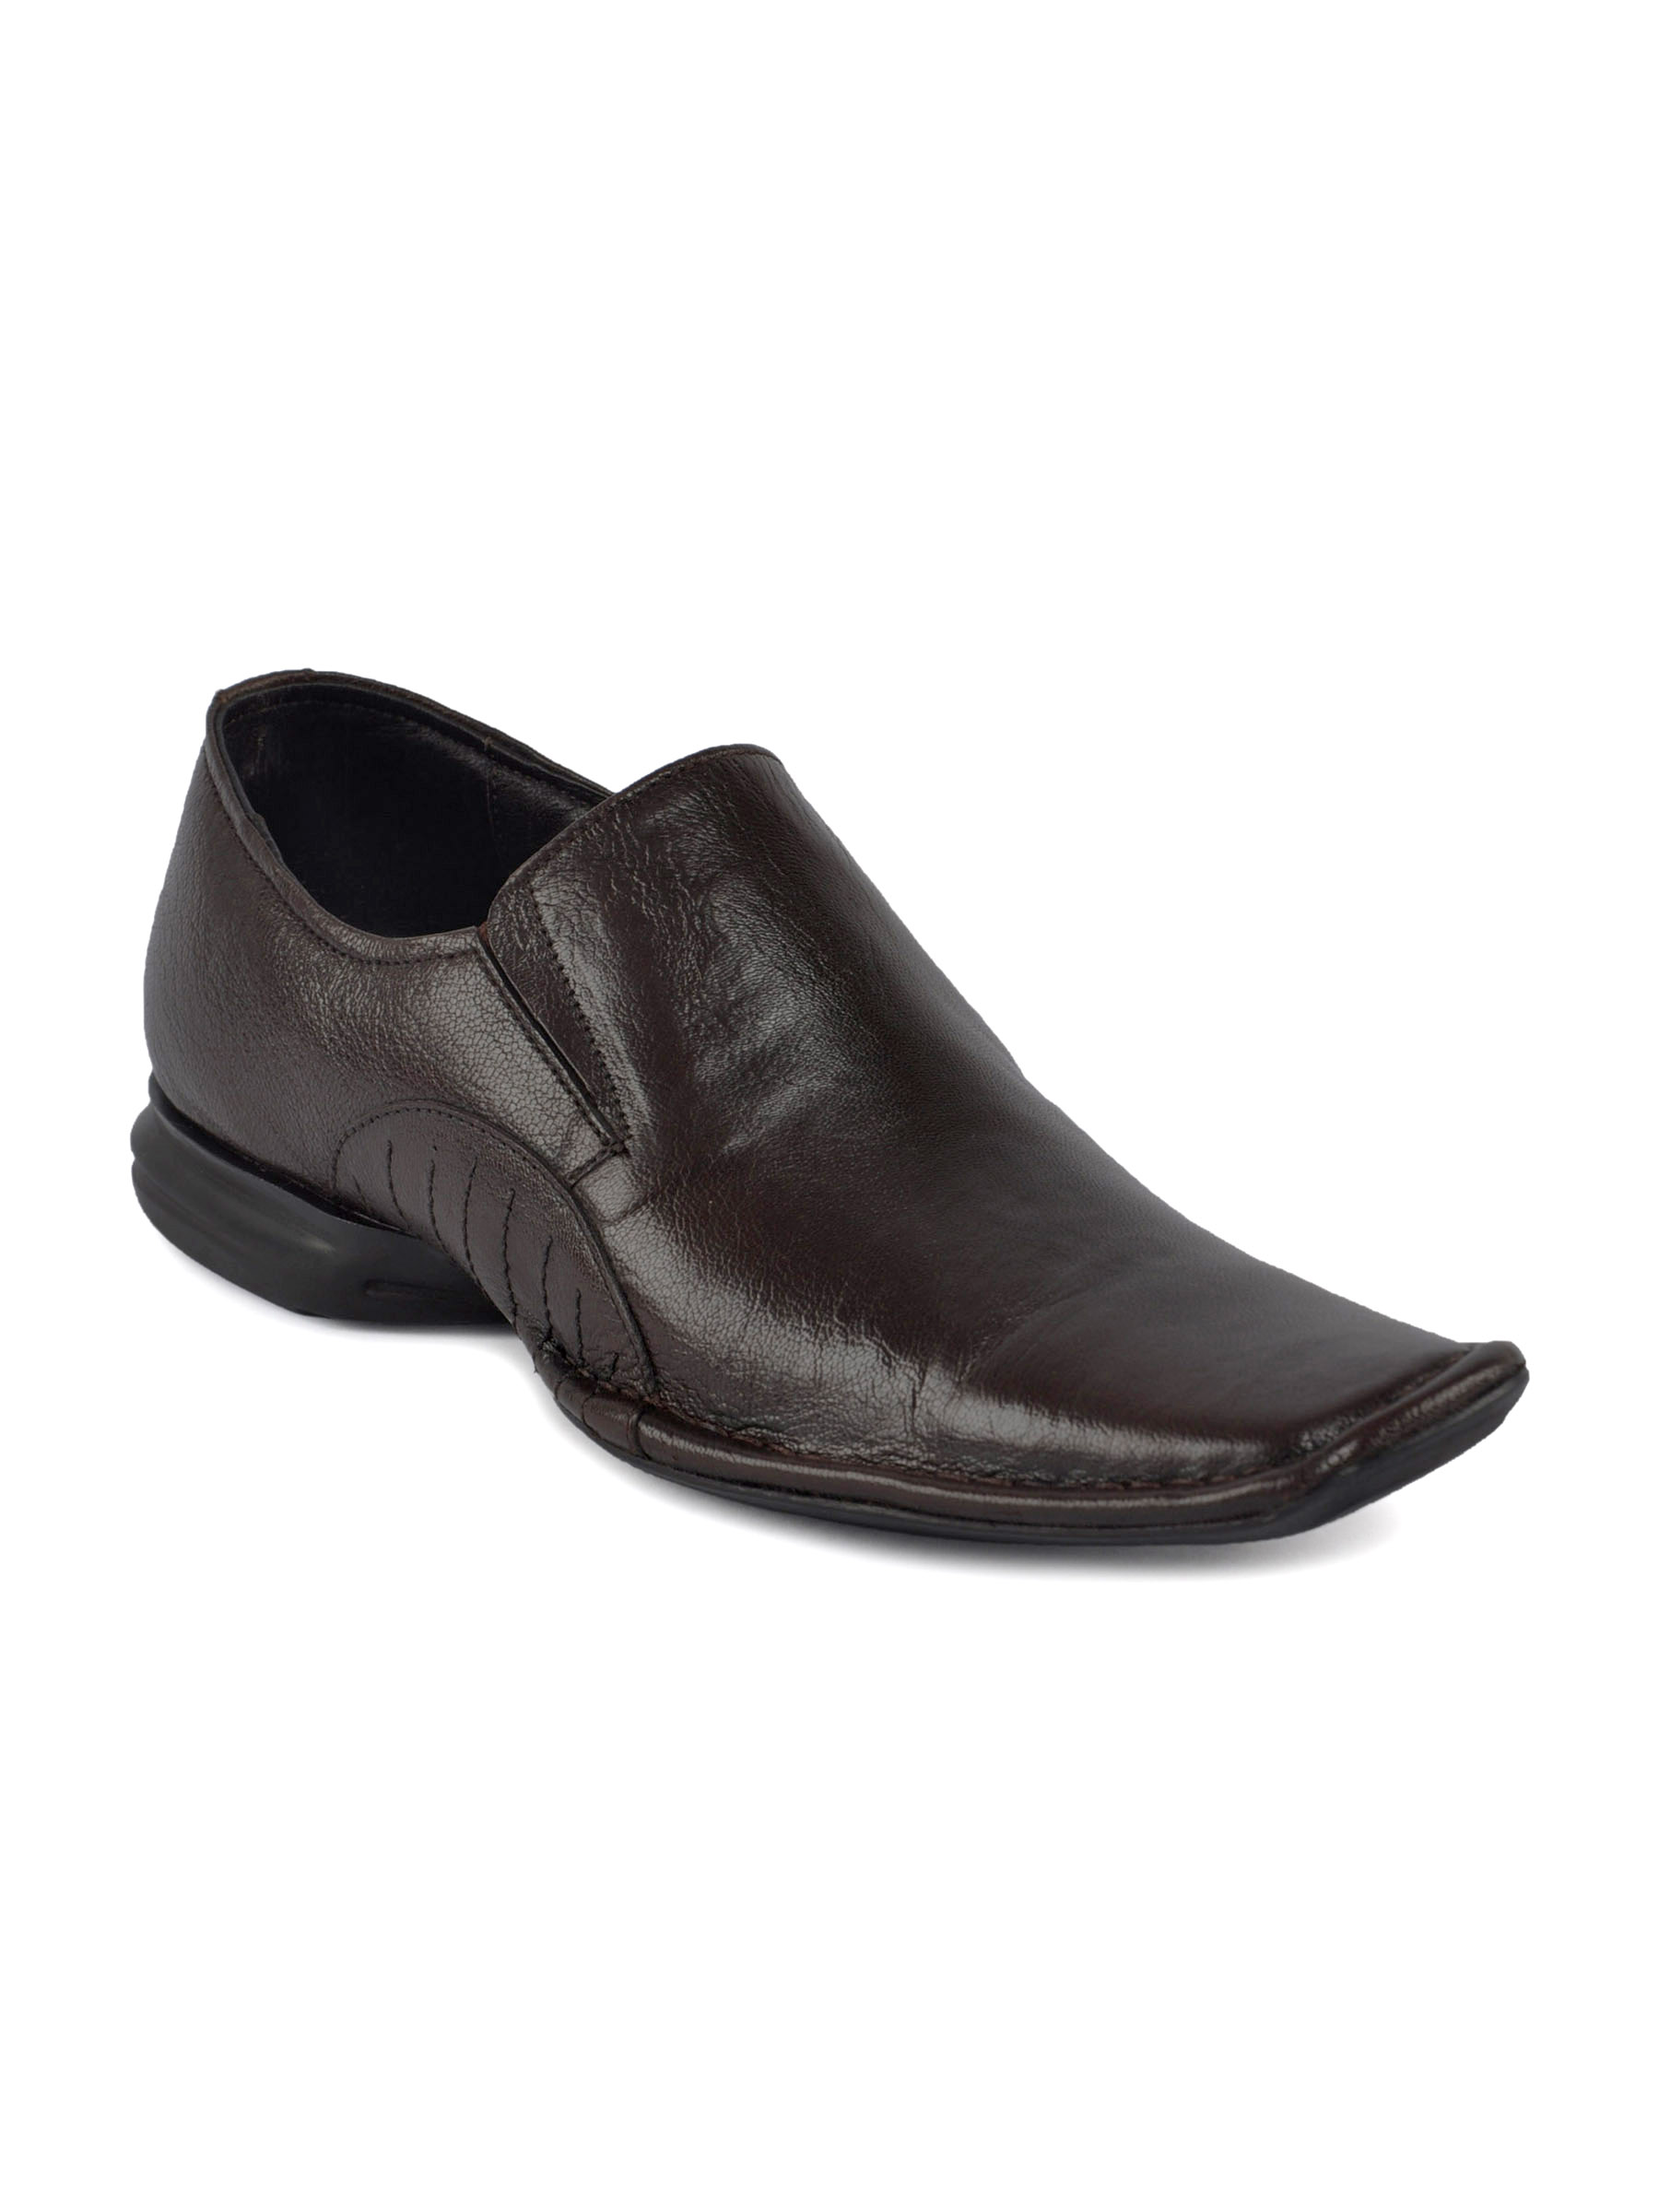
Franco Leone Men Brown Formal Shoes
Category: Footwear / Shoes / Formal Shoes
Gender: Men
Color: Brown
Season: Summer 2013
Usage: Formal